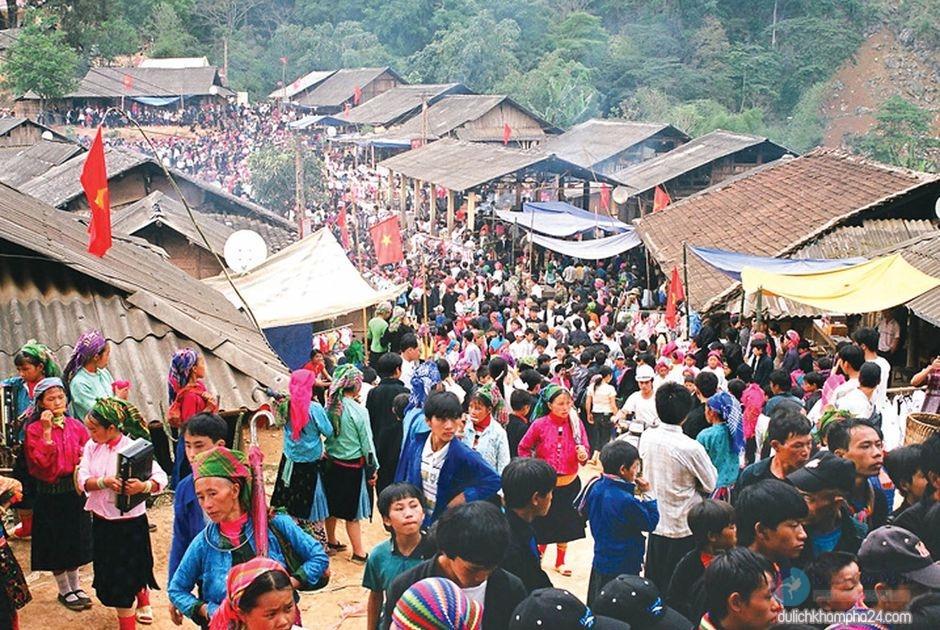
có đông người đang tham gia mua bán ở trong khu chợ